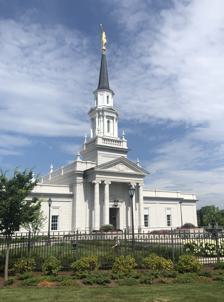
Building: Hartford Connecticut Temple
Country: United States of America
Year built: 2016
Temple of the LDS church Hartford Connecticut Temple Hartford Connecticut Temple, 2019 Number 155 Dedication November 20, 2016, by Henry B. Eyring Site 11.3 acres (4.6 ha) Floor area 32,246 sq ft (2,995.8 m 2 ) Height 117.2 ft (35.7 m) Official website • News & images Church chronology ← Star Valley Wyoming Temple Hartford Connecticut Temple → Paris France Temple Additional information Announced October 2, 2010, by Thomas S. Monson Groundbreaking August 17, 2013, by Thomas S. Monson Open house Friday, September 30, 2016-Saturday, October 22, 2016 Current president James Forsberg Location Farmington , Connecticut , United States Geographic coordinates 41°44′14″N 72°50′38″W / 41.73722°N 72.84389°W / 41.73722; -72.84389 Baptistries 1 Ordinance rooms 2 (two-stage progressive) Sealing rooms 2 Notes On October 2, 2010, Thomas S. Monson announced that the Hartford, Connecticut temple would be built. Originally a temple in Harrison, New York was announced in the early 90s; however, in 1995 efforts towards construction were abandoned and it was announced that 2 temples would be built instead: the Boston Massachusetts Temple and the White Plains New York Temple . ( edit ) The Hartford Connecticut Temple is a temple of the Church of Jesus Christ of Latter-day Saints (LDS Church) in Farmington, Connecticut . It is the first LDS temple in Connecticut and the second in New England, following the Boston Massachusetts Temple . The temple is located at the intersection of Melrose Drive and Farmington Avenue. History On October 3, 1992, during the afternoon session of the church's 162nd Semiannual general conference , Gordon B. Hinckley , First Counselor in the First Presidency , announced plans for a temple in Hartford. However, three years later, plans for this temple were replaced with plans for the Boston and White Plains New York temples (later to be renamed the Harrison New York Temple ). In the October 1995 general conference, Hinckley explained, After working for years to acquire a suitable site in the Hartford area, during which time the Church has grown appreciably in areas to the north and south, we have determined that we will not at this time build a temple in the immediate area of Hartford. Hinckley apologized to the members of Hartford, who had joyed in the announcement of this temple, by saying, We apologize to our faithful Saints in the Hartford area. We know you will be disappointed in this announcement. You know that we, and your local officers, have spent countless hours searching for a suitable location that would handle the needs of the Saints in New York and New England. While we deeply regret disappointing the people in the Hartford area, we are satisfied that we have been led to the present decision, and that temples will be located in such areas that our Saints in the Hartford area will not have to drive unreasonable distances. After construction on the temple in Boston was complete, it was dedicated on October 1, 2000. However, construction of a temple in White Plains, on a 24-acre site for the temple at the intersection of Interstate 287 and Hutchinson River Parkway, was never started and eventually suspended. Reportedly, efforts had been underway until 2004, but construction was delayed by lawsuits and objections by local officials, and this temple was removed from the list on the church's official temple website soon after the Manhattan New York Temple dedication. Second announced On October 2, 2010, during the church's general conference, church president Thomas S. Monson announced plans for the construction of a temple in Hartford, 18 years after the original announcement by Hinckley. In May 2012, the church released a rendering of the temple and announced it would be built in Farmington . The temple was planned to be approximately 25,000 square feet and the site plan was approved by the town planning and zoning commission in June 2012. Groundbreaking Ground was broken for the new temple by Monson on August 17, 2013. Open house and dedication A public open house was held from September 30 through October 22, 2016, excluding October 1 and Sundays. The temple was dedicated by Henry B. Eyring on November 20, 2016. Award In 2018, Architectural Digest chose the temple as the most beautiful place of worship in Connecticut. See also LDS Church portal Hartford Boston Manhattan Palmyra Harrisburg Philadelphia Pittsburgh class=notpageimage| Temples in the Northeastern United States ( edit ) = Operating = Under construction = Announced = Temporarily Closed Comparison of temples of The Church of Jesus Christ of Latter-day Saints List of temples of The Church of Jesus Christ of Latter-day Saints List of temples of The Church of Jesus Christ of Latter-day Saints by geographic region Temple architecture (Latter-day Saints) The Church of Jesus Christ of Latter-day Saints in Connecticut References